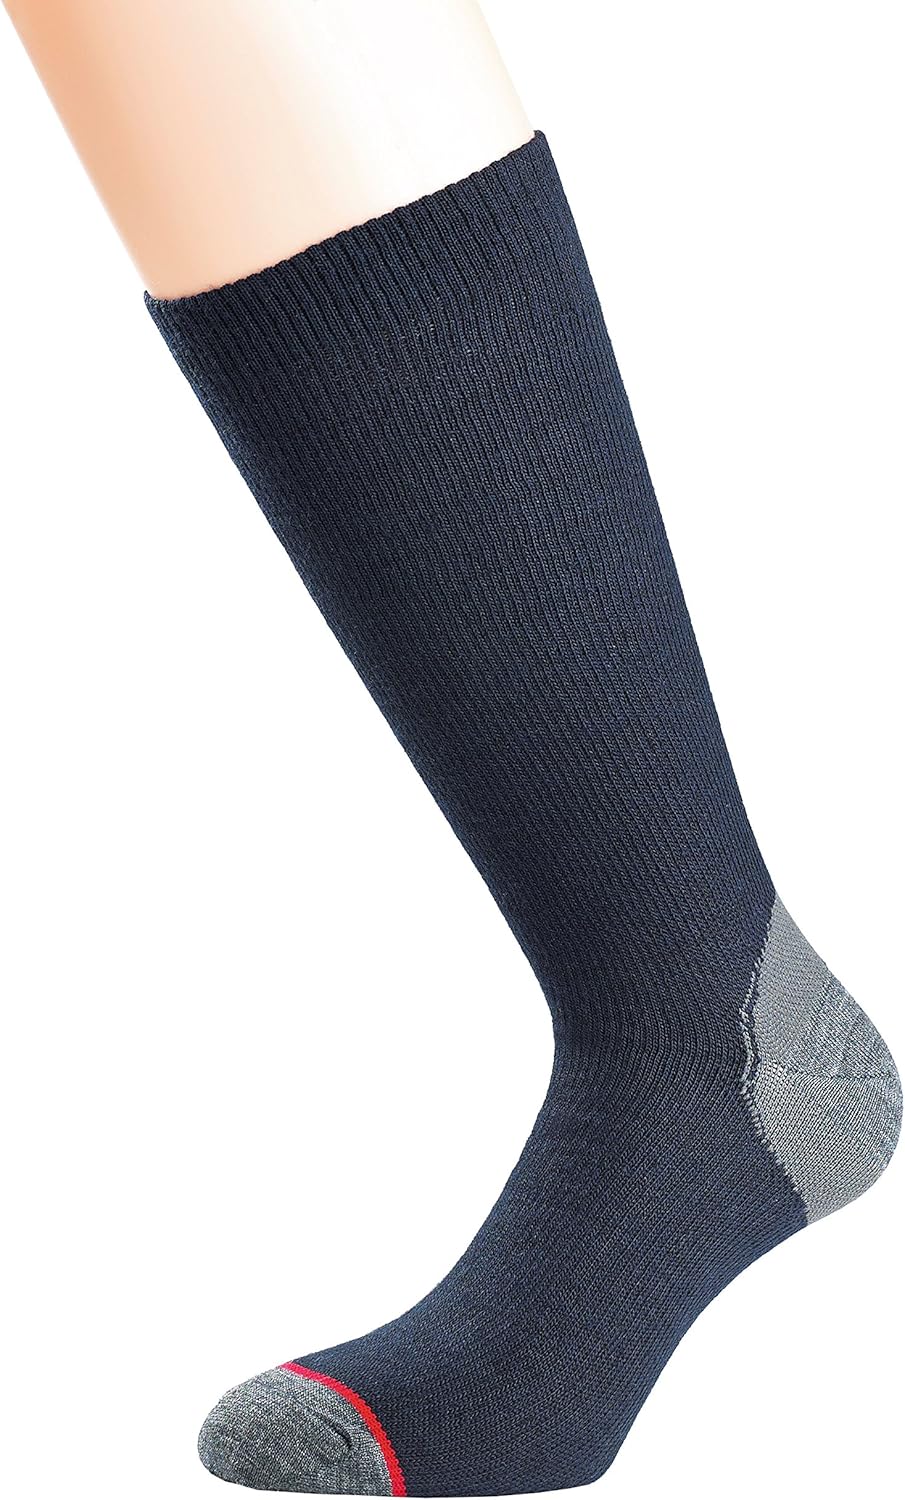
1000 Mile Men's Ultimate Lightweight Walking Sock
Category: AMAZON FASHION
1 pair of 1000 Mile Ultimate Lightweight Merino Walking Socks The double-layer construction of the lightweight sock helps eliminate friction between the foot and shoe, which reduces wear and most importantly, helps to avoid bubbles by reducing friction on the skin. The Tactel inner sock wicks sweat away from the foot to the outer sock, helping to keep the foot dry and cool, providing the most important layer of protection for the skin against friction. The midfoot arch protection provides additional midfoot support, while HeelPower technology helps keep the sock at the heel and stop it from slipping into the boots. The unique combination of merino wool and other fibres helps maintain a comfortable temperature for the foot and is suitable for 2 and 3 seasons walking in all boots. Fibre content: outer sock; 63% merino wool, 34% nylon, 3% Lycra. Inner sock: 100% Tactel Packaged in English 1 x pair of Lightweight Walking Socks 1 x pair of Lightweight Walking Socks
Features: Outer sock: 63% merino wool, 34% polyamide, 3% elastane; inner sock: 100% polyamide | Machine Wash | Moisture Wicking Tactel Inner Layer to Keep the Foot Cool and Dry; | Arch Bracing for Additional Support and a Customised Fit; Available Widths: D-4E; | Comfortable and Lightweight; Covered by Unique Blister Free Guarantee; | Machine Washable at 40°C (no Bleach, no Tumble Dry); Inner Layer: 100% Tactel; | Outer Layer: 63% Merino Wool, 34% Nylon & 3% Lycra